Calasiao

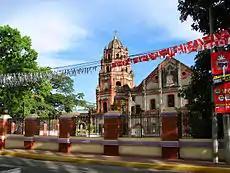
St. Peter and Paul Church (Poblacion West)

Calasiao is known for its "puto", a soft rice cake; suman, a sweet coconut and sticky rice cake wrapped in banana leaves; and bagoong, or fermented fish paste. Calasiao puto is described as the town's "white gold." "Puto Calasiao" is a bite-size, soft rice cake made from semi-glutinous rice that is fermented in earthen jars. It is produced mainly in Barangay Dinalaoan.